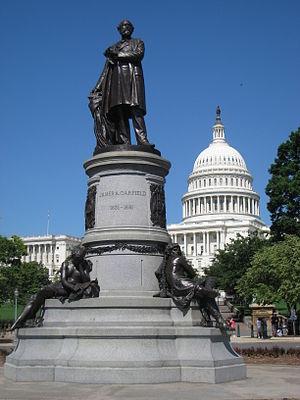
James Abram Garfield, né le 19 novembre 1831 à Orange et mort assassiné le 19 septembre 1881 à Elberon, est un homme d'État américain, 20ᵉ président des États-Unis. Après neuf élections consécutives à la Chambre des représentants des États-Unis dans l'Ohio entre 1863 et 1881, Garfield accède à la présidence sous l'étiquette du Parti républicain. Son mandat, fortement écourté par son assassinat, est marqué par une résurgence controversée de l'autorité présidentielle sur la préséance du Sénat concernant les nominations fédérales, une relance de la puissance navale américaine, l'élimination de la corruption au sein du service postal et la nomination de plusieurs Afro-Américains à de hautes fonctions fédérales.